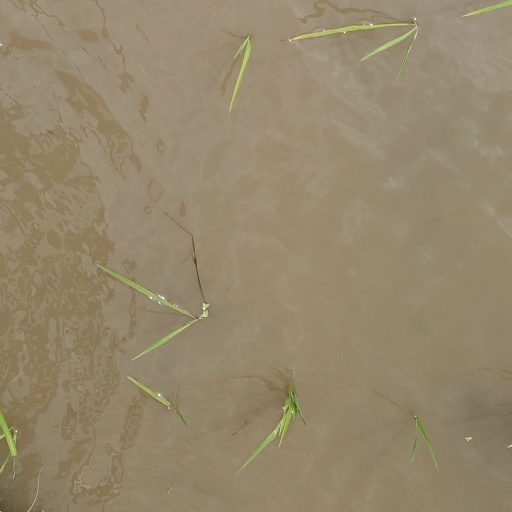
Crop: rice